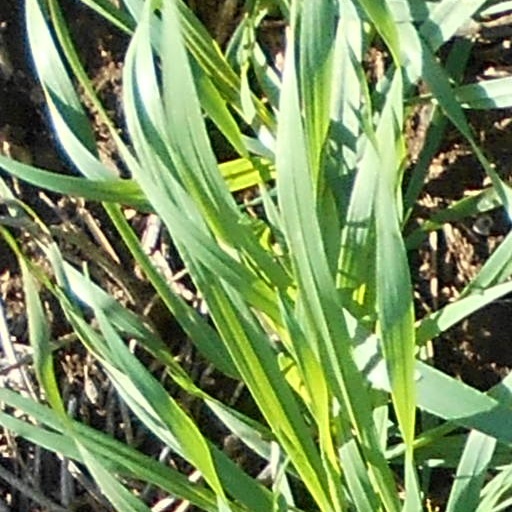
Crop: wheat